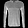
Label: Pullover